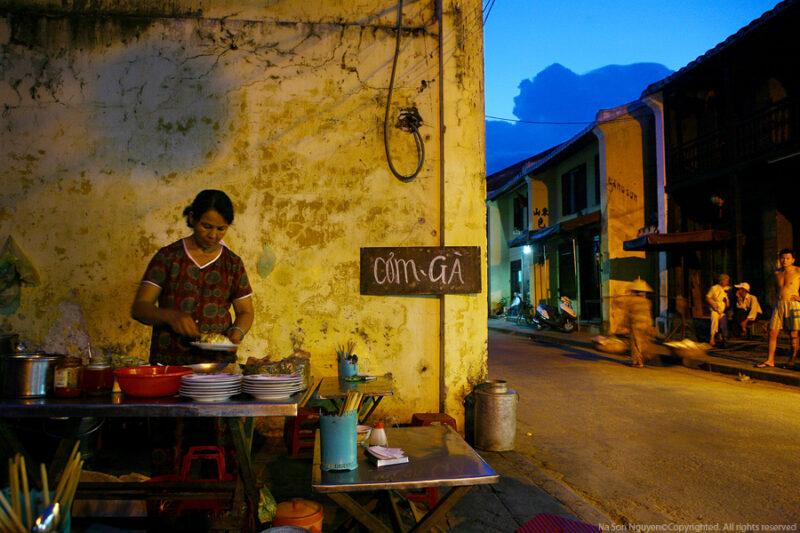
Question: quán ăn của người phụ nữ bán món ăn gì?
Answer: quán ăn của người phụ nữ bán món cơm gà